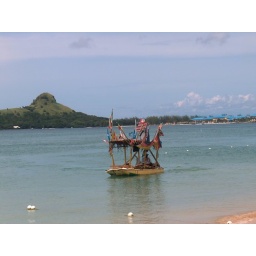
Man selling fruit in St Lucia on the beach